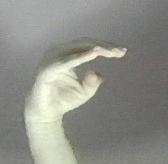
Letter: jeem